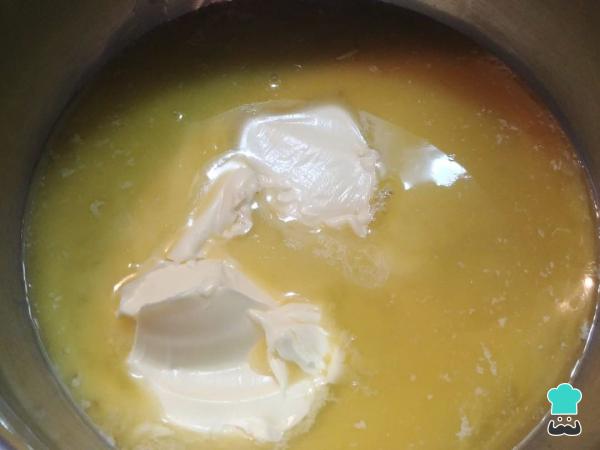
Trocea la margarina y colócala en un cazo a fuego bajo. Derrítela por completo y déjala hervir sin que se queme hasta que toda la superficie quede cubierta de espuma blanca.